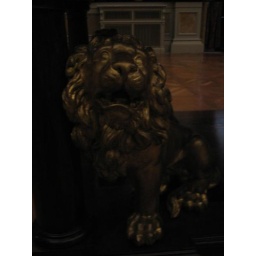
golden lion holding up a magnificent table in the coin room